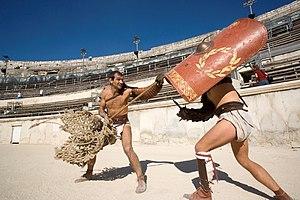
Les gladiateurs des Arènes de Nîmes
Nîmes est une commune du sud de la France, préfecture du département du Gard en région Occitanie. Ses habitants se nomment les Nîmois.
Acta est une société française de spectacles vivants qui reconstitue les combats de l'Antiquité et du Moyen Âge.